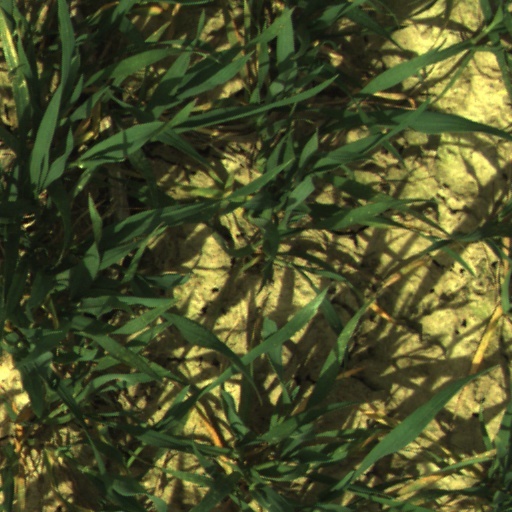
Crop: wheat